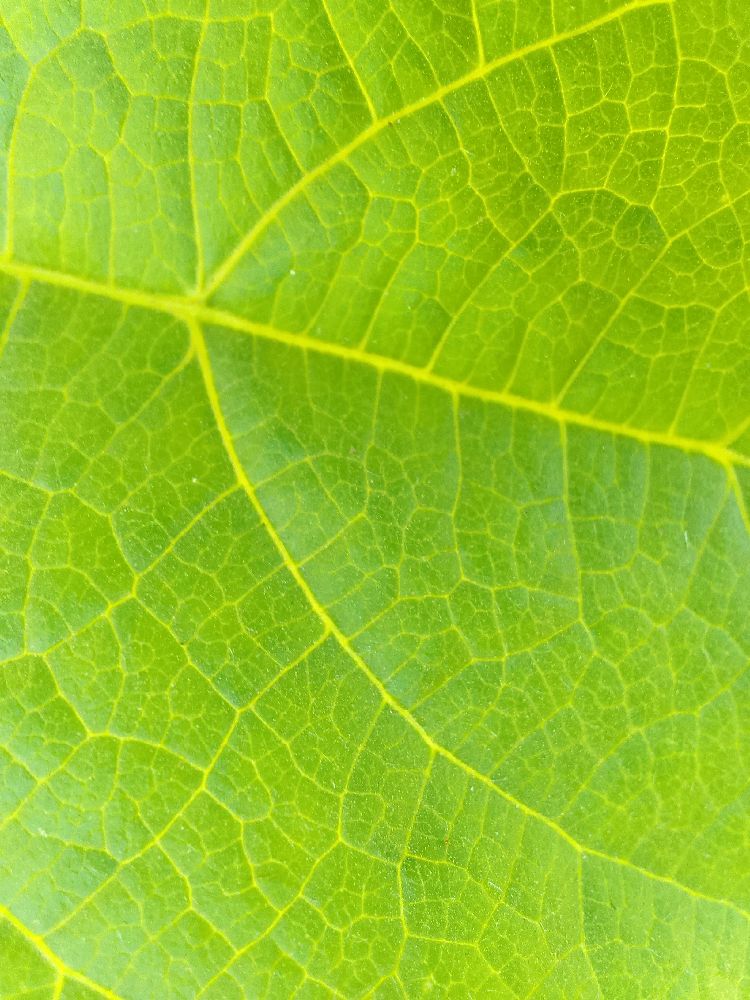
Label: healthy